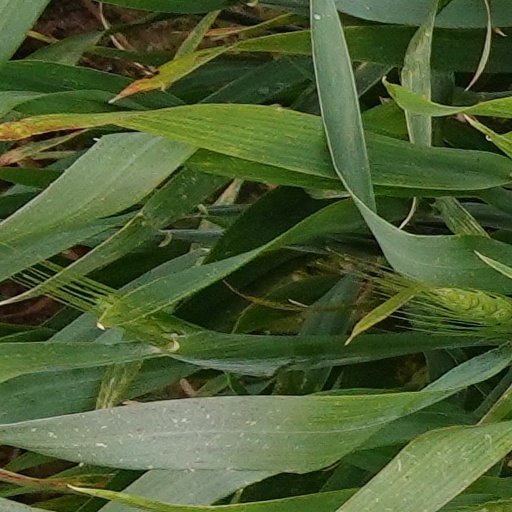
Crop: wheat